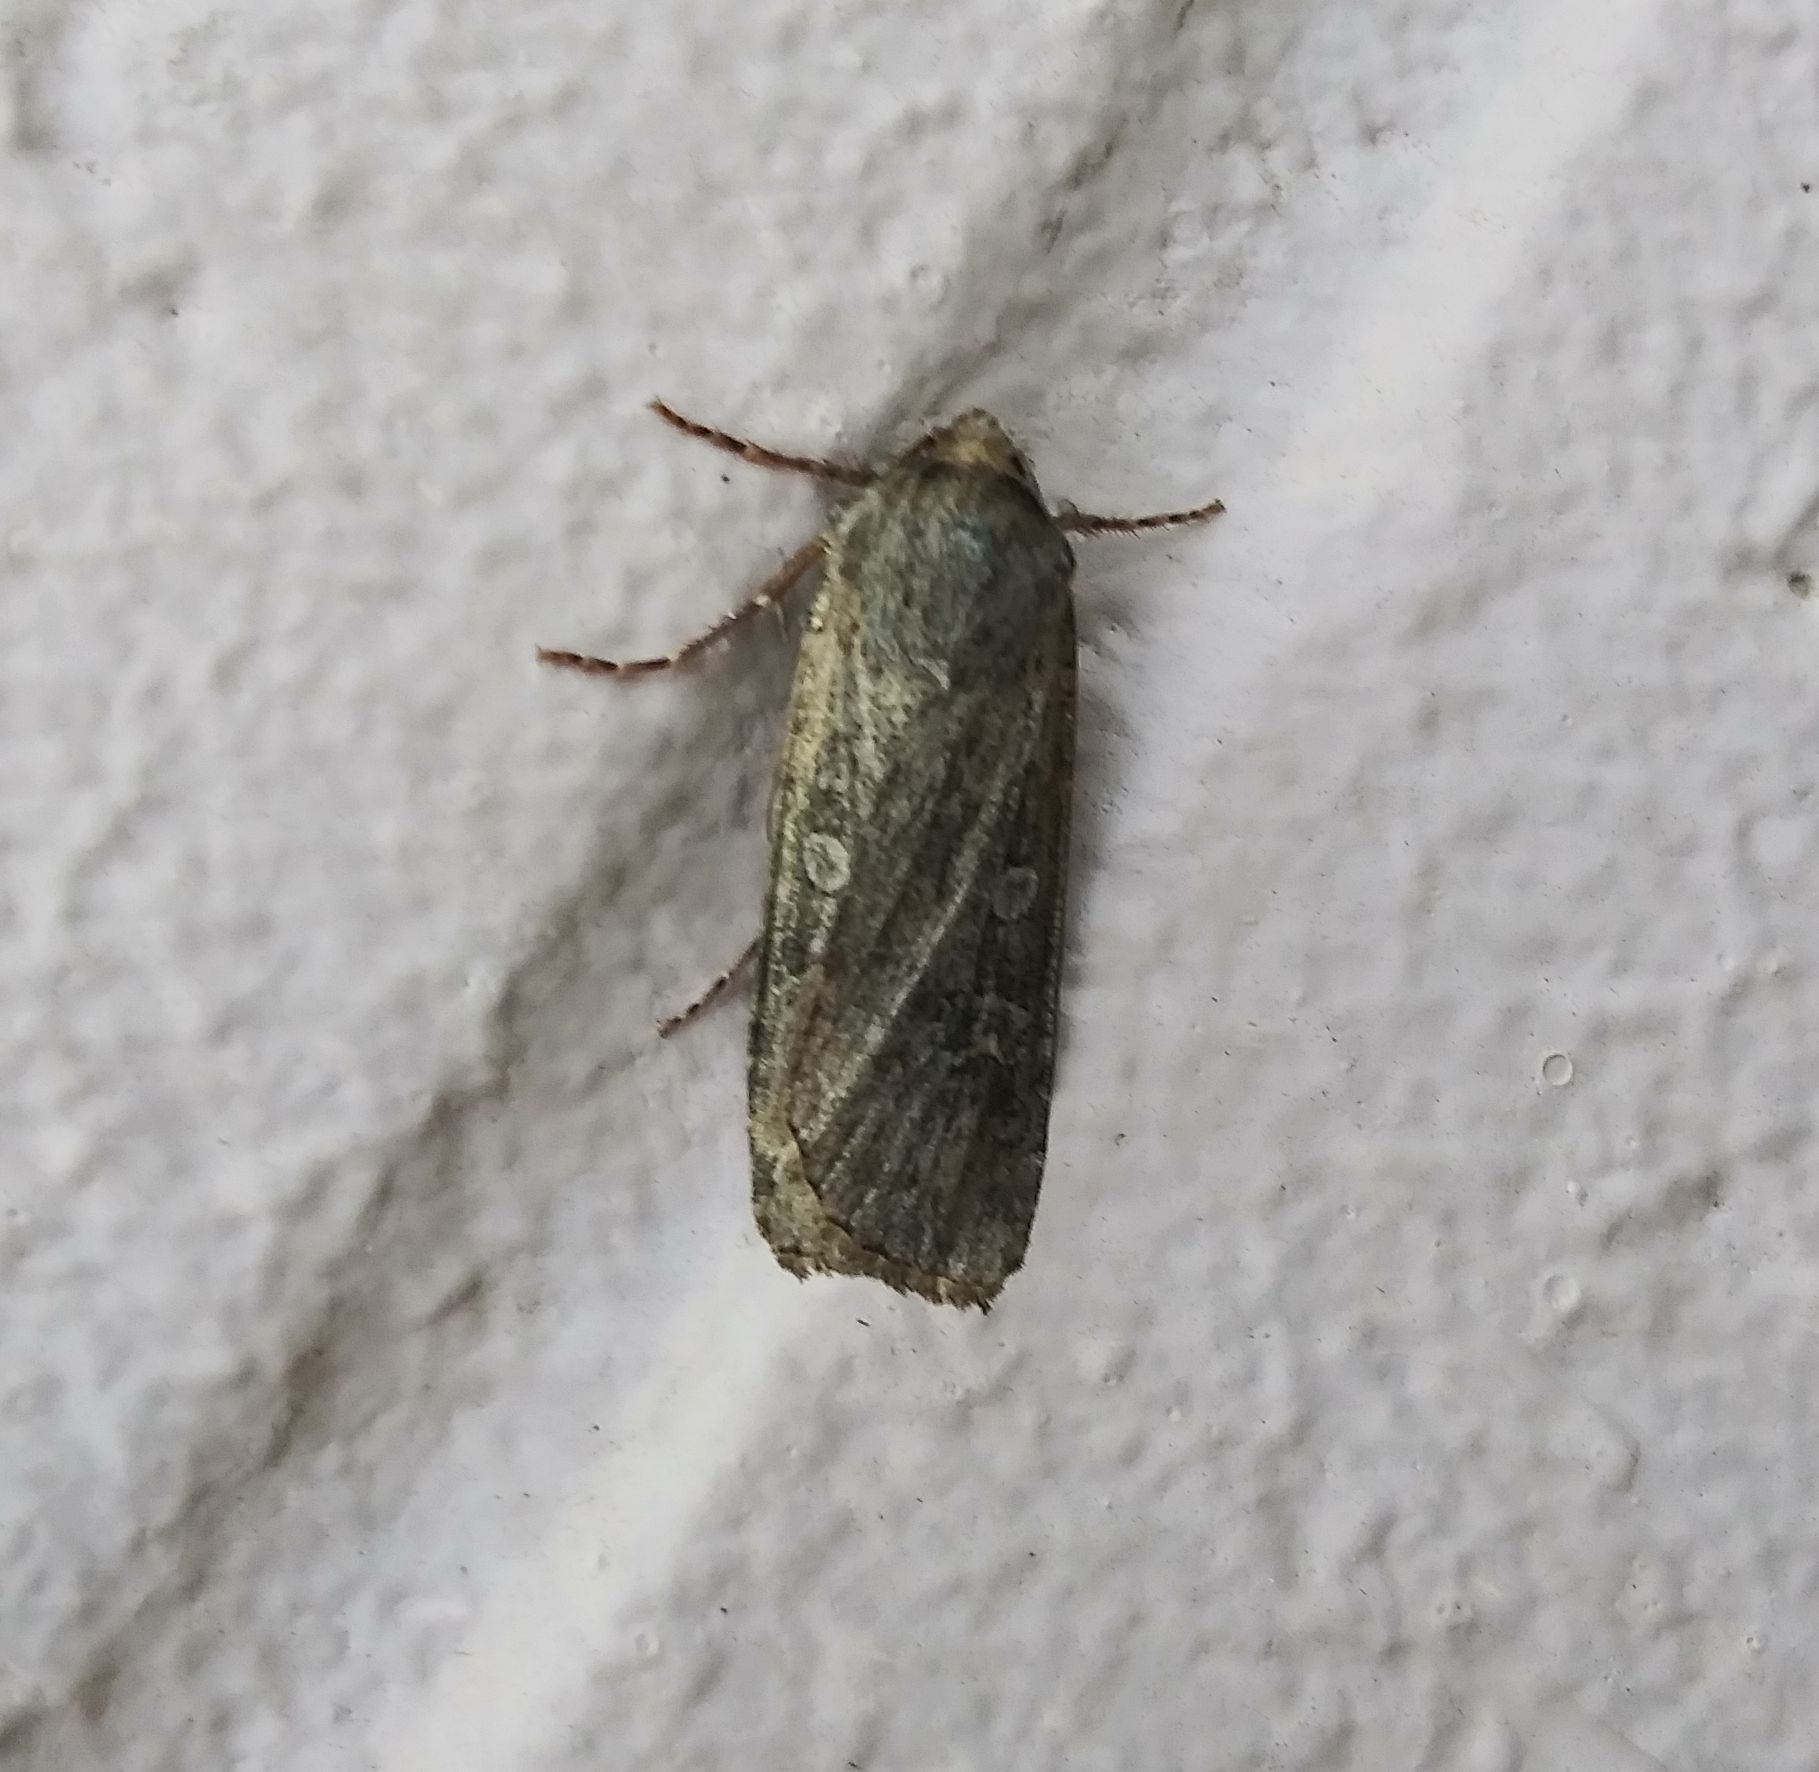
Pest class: cutworms